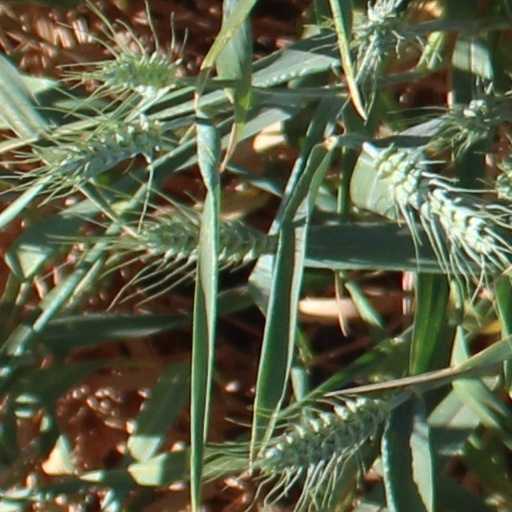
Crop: wheat